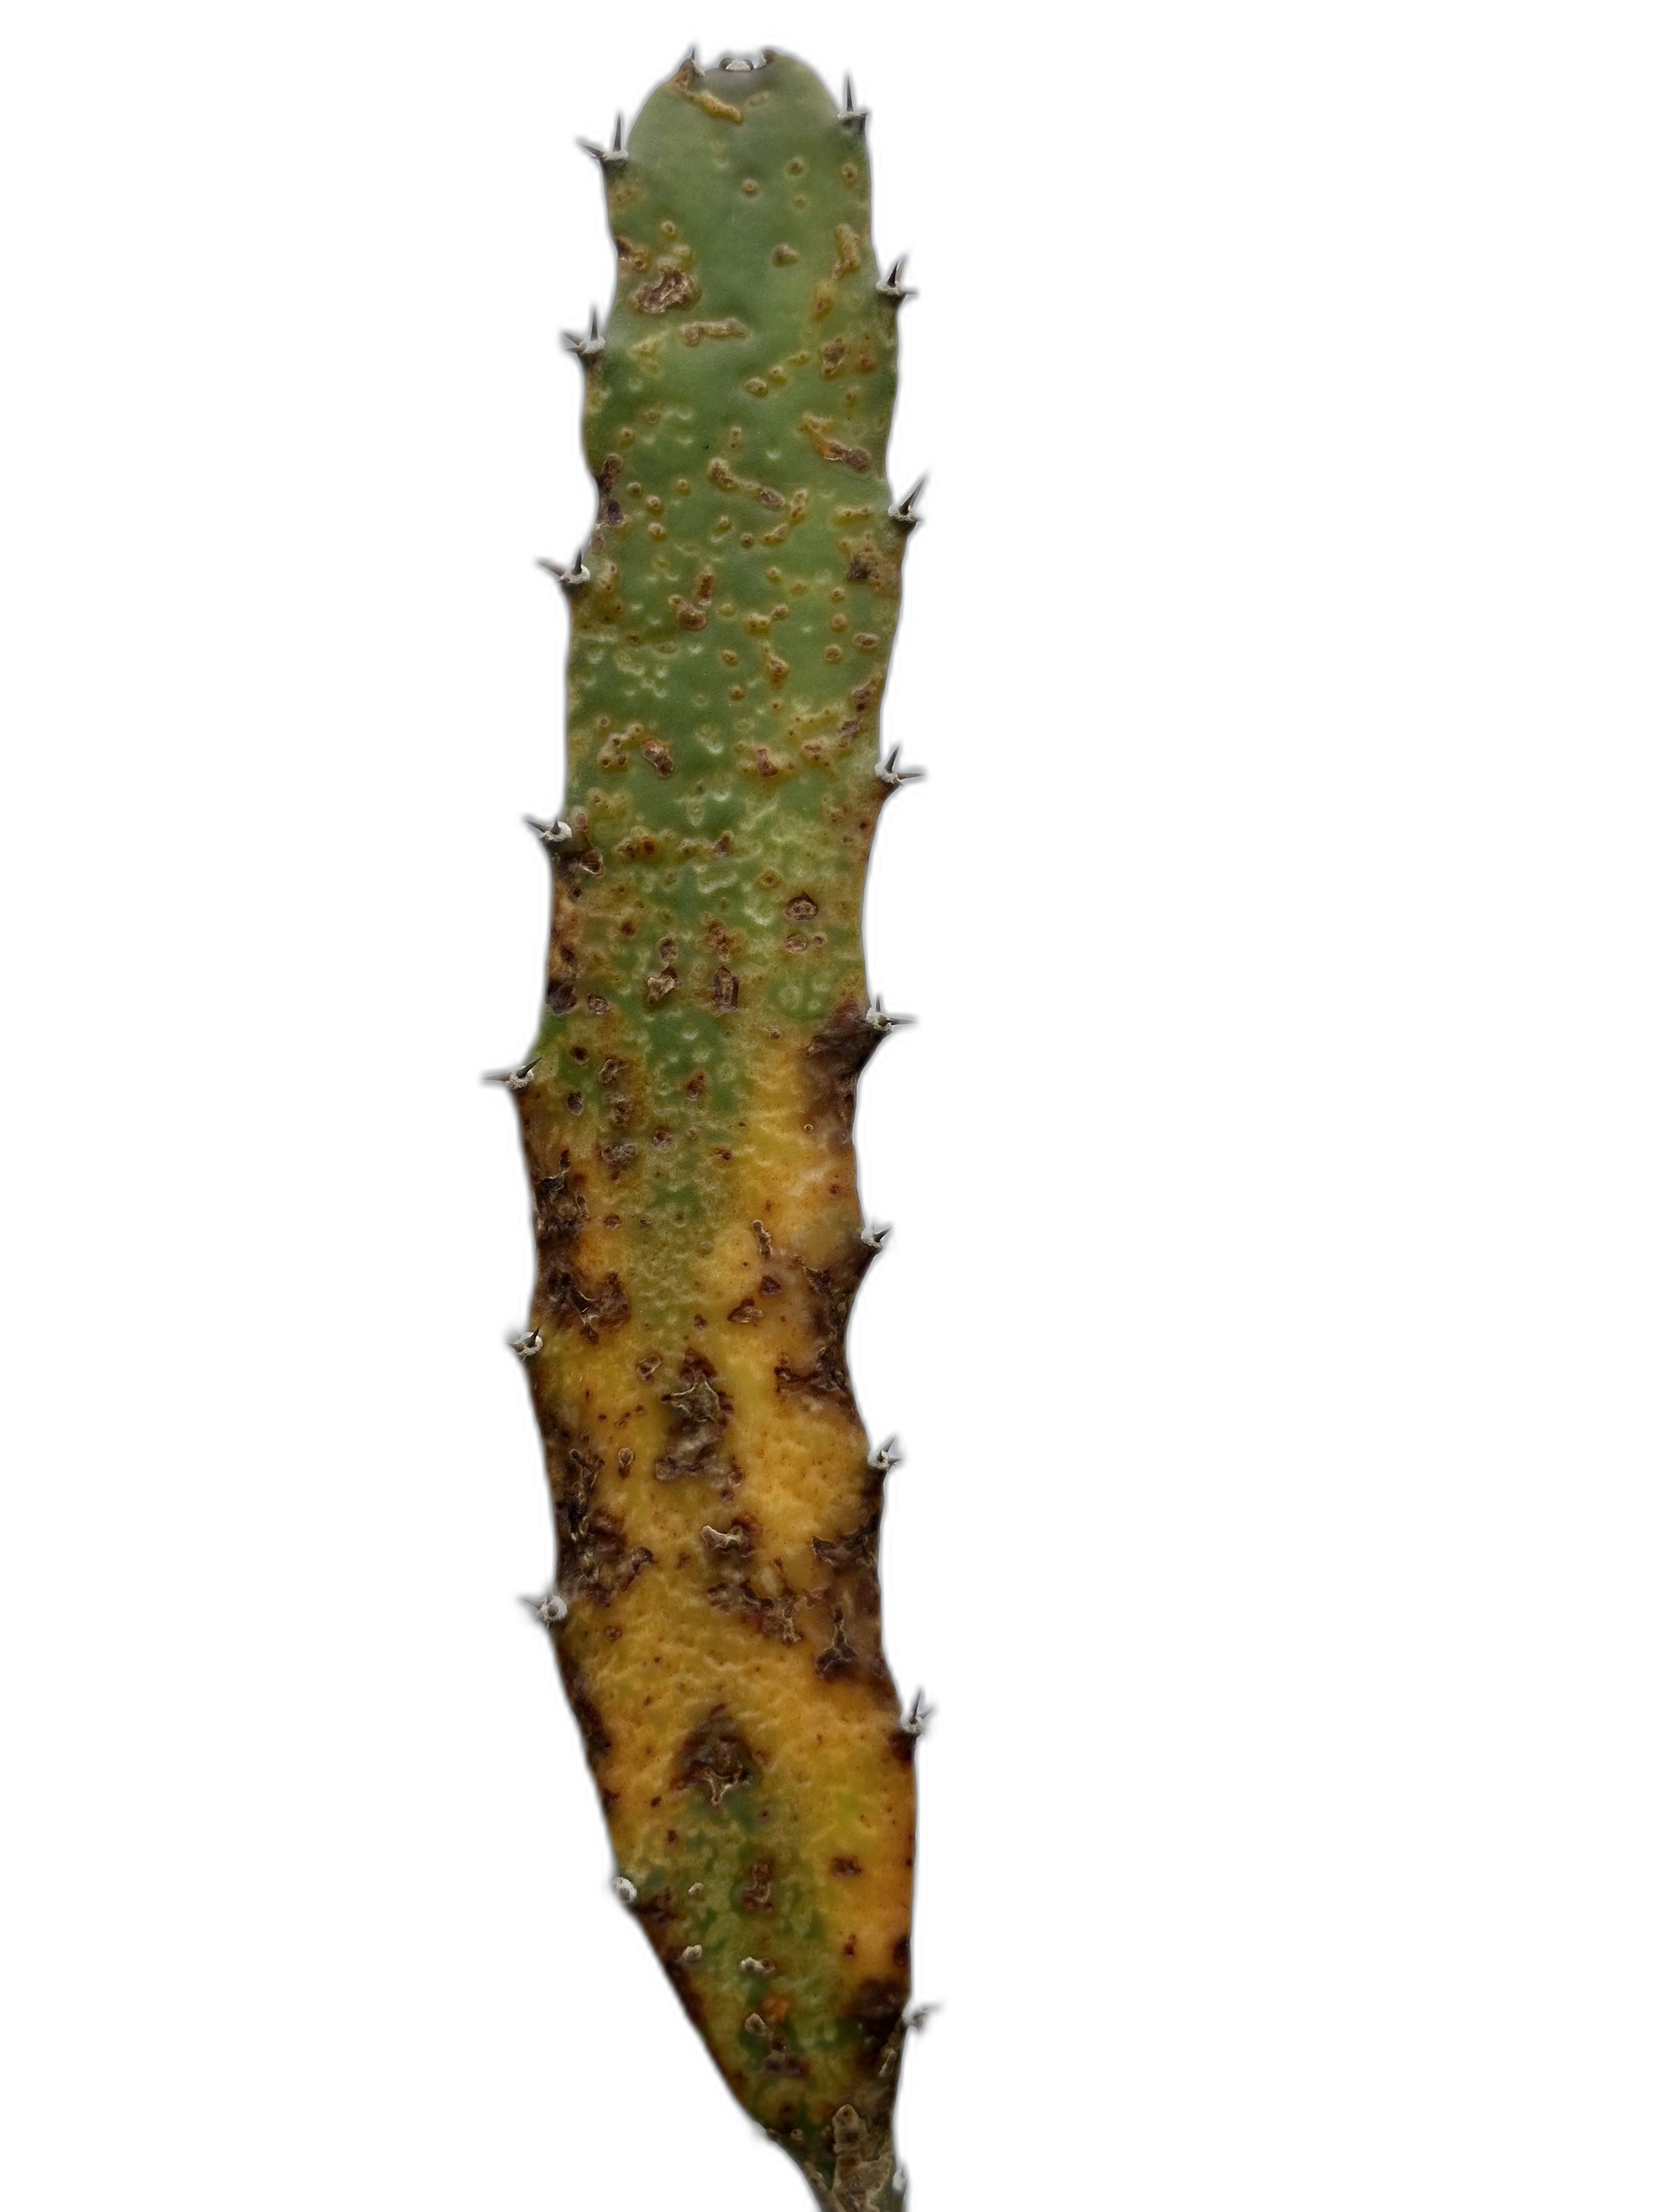
Label: Bad leaf